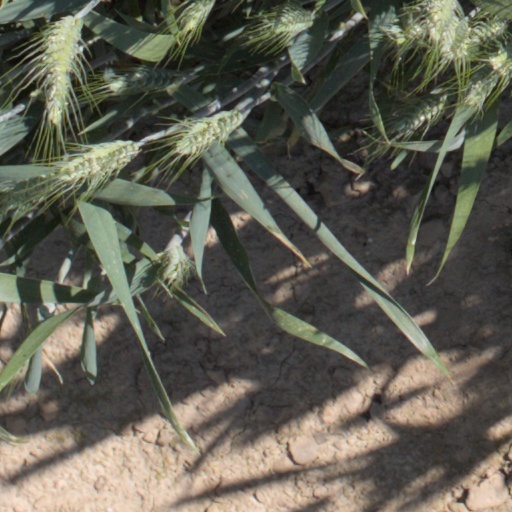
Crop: wheat